Small nucleolar RNA Z112

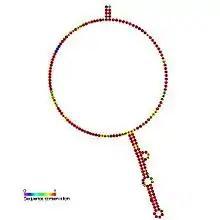
Predicted secondary structure and sequence conservation of snoZ112

In molecular biology, Small nucleolar RNA Z112 is a non-coding RNA (ncRNA) molecule which functions in the modification of other small nuclear RNAs (snRNAs). This type of modifying RNA is usually located in the nucleolus of the eukaryotic cell which is a major site of snRNA biogenesis. It is known as a small nucleolar RNA (snoRNA) and also often referred to as a guide RNA.